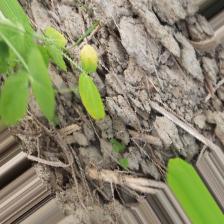
Label: Ascochyta blight